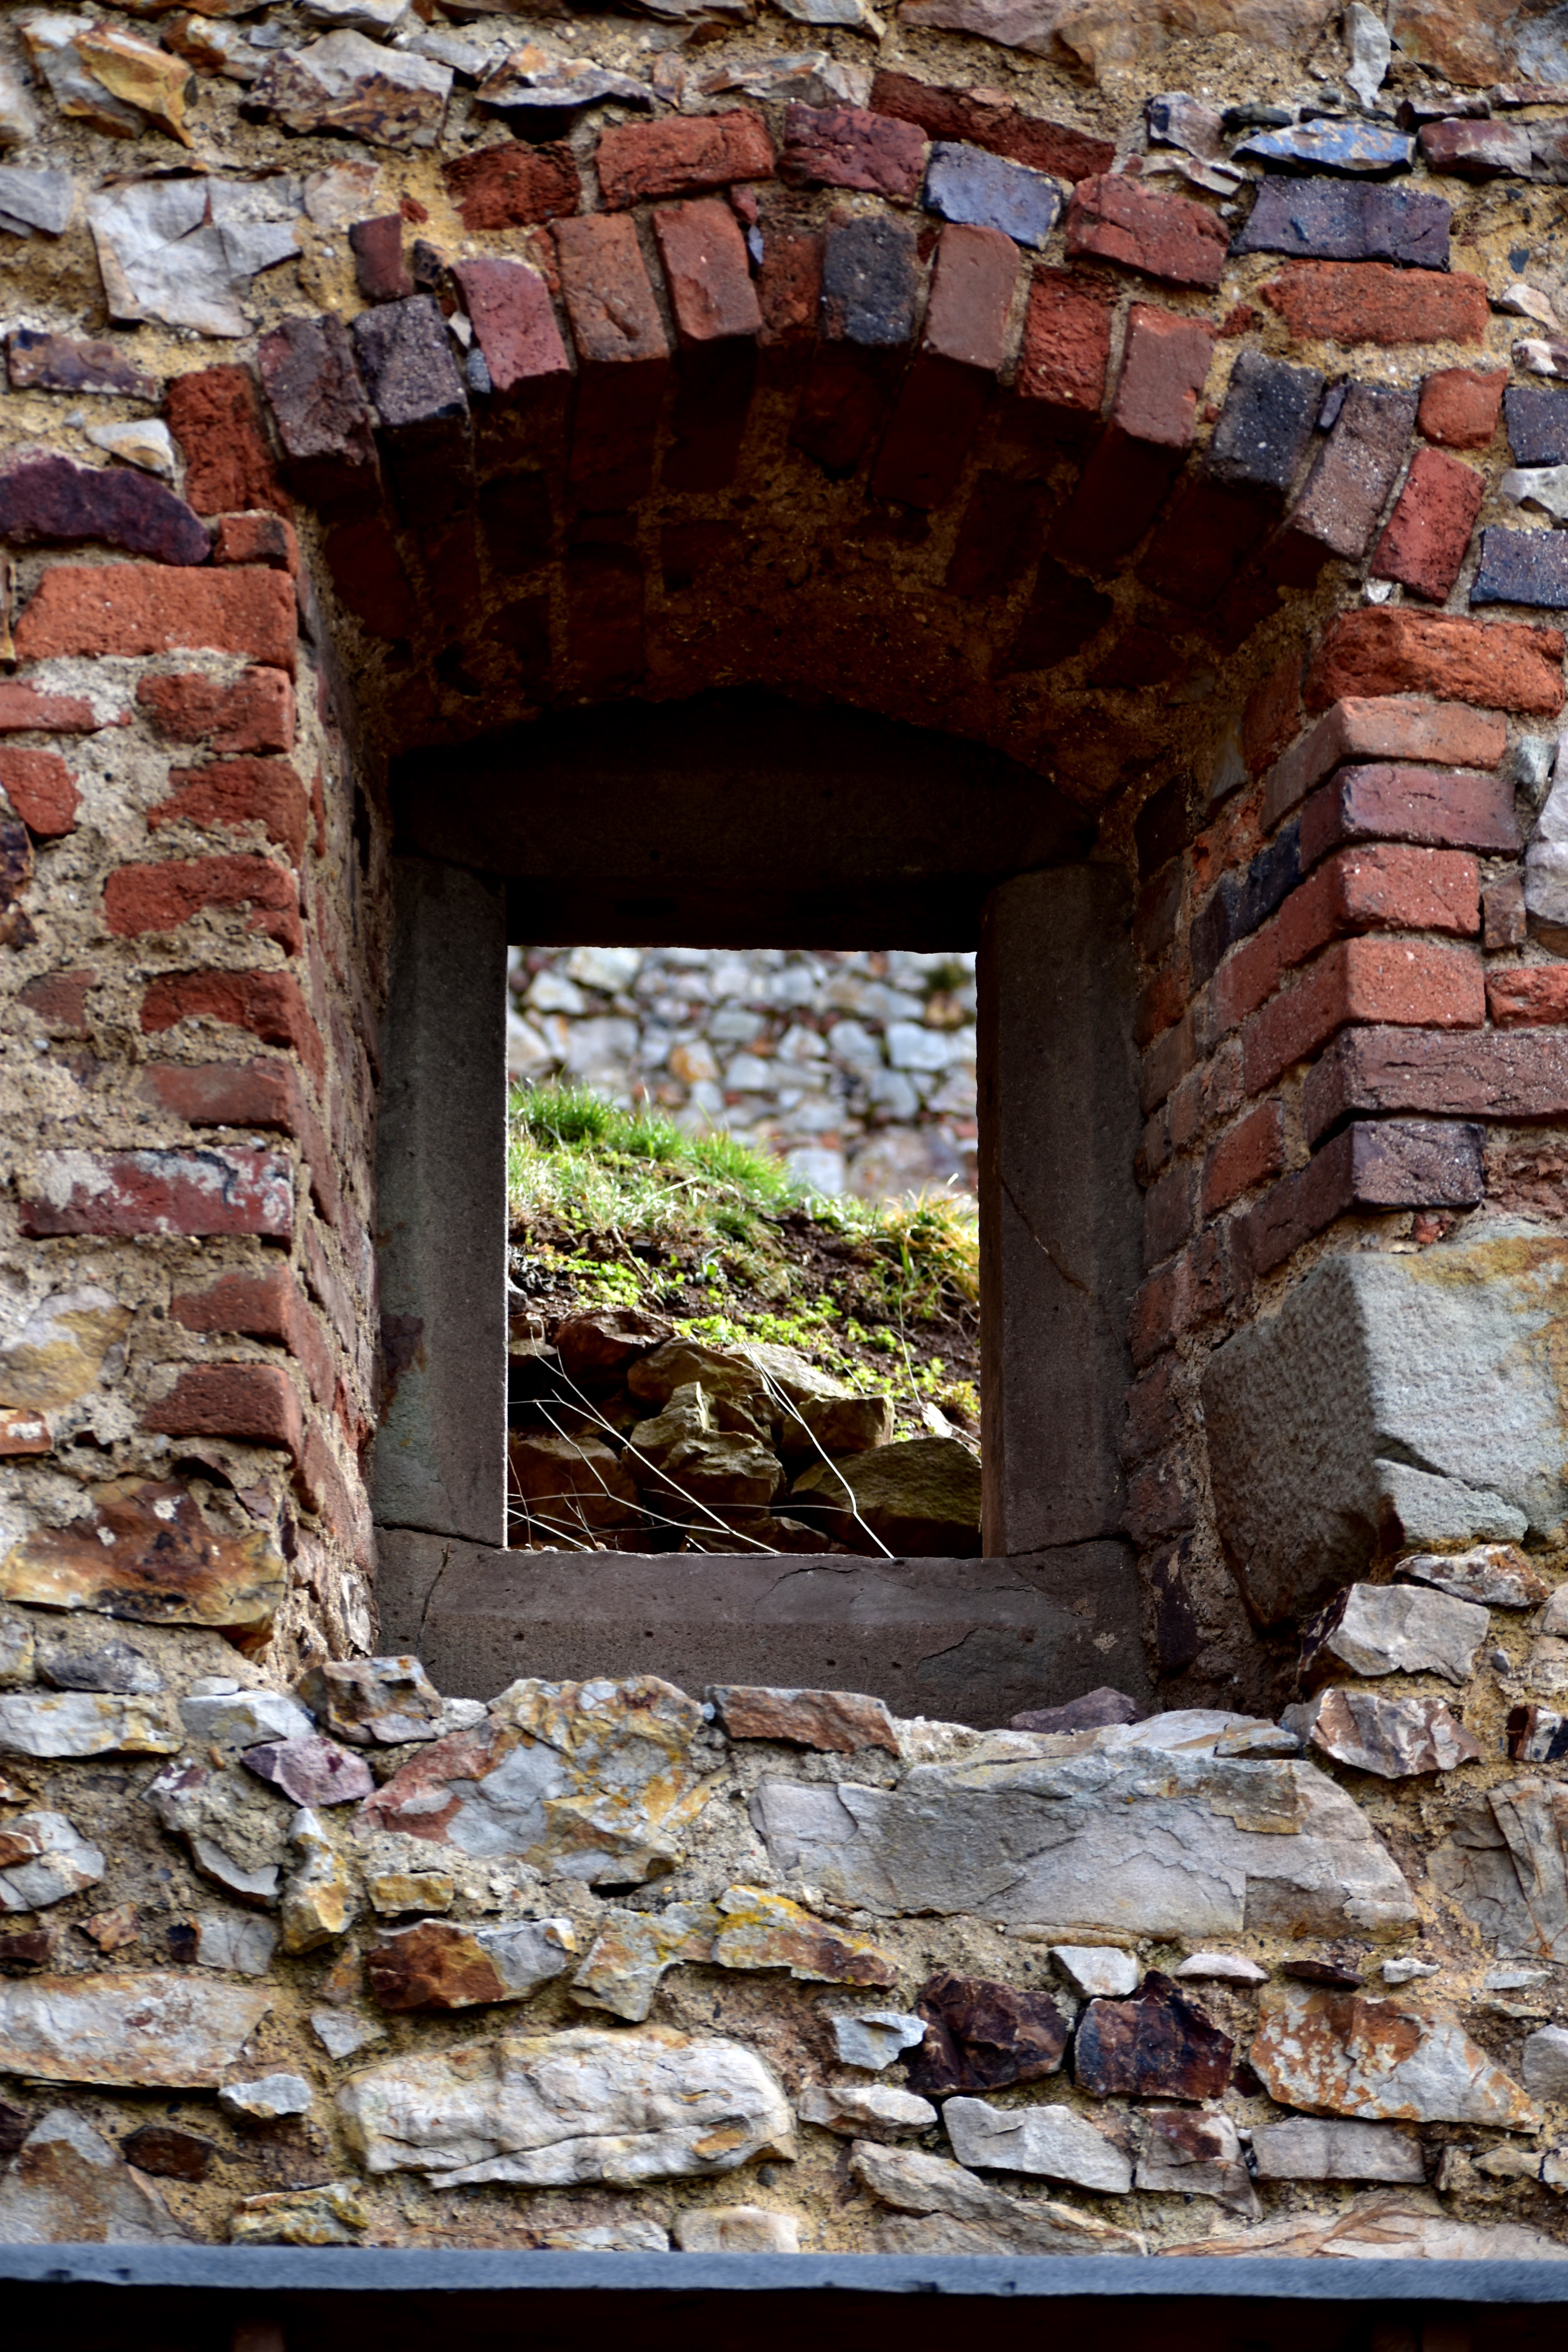
rock, architecture, wood, house, window, view, wall, arch, autumn, brick, material, ruins, bricks, historical, ancient history